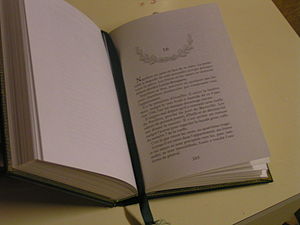
Bogmærke
En bog med et bogmærke.
Et bogmærke er noget, der markerer en side i en tekst, hvad enten den er trykt eller digital.